Monuments of Kosovo

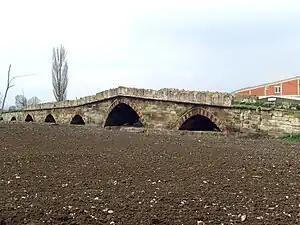
Stone Bridge, Vushtrri

Old Stone Bridge of Prizren was constructed in the beginning of 16th century above the Lumbardhi i Prizrenit river. This is the most well-known bridge not just in Prizren, but also in the whole region. Lumbardhi i Prizrenit divides the city in two parts and is an important attraction point for tourists. It consists of three arches. In the beginning of its construction it used to be 30 m, but today it is only 17 m long. In 1979, because of a flood in the city, the bridge fell apart completely, but it was reconstructed in 1982.